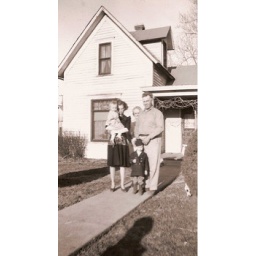
Leo Bickford's family on the sidewalk outside of Monnie's house in Aurora